Joseph Goldsborough Bruff

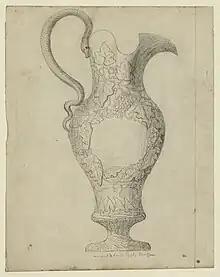
Vase, 1824

As the leader of the expedition, Bruff purchased fourteen large wagons, mules, tents, armaments, and other supplies for the trek to California. On 2 April 1849, he led the expedition's sixty-six men, all in matching uniforms, in a farewell parade through the streets of Washington. On the way out of the city, Bruff stopped at the White House and met with President Zachary Taylor.